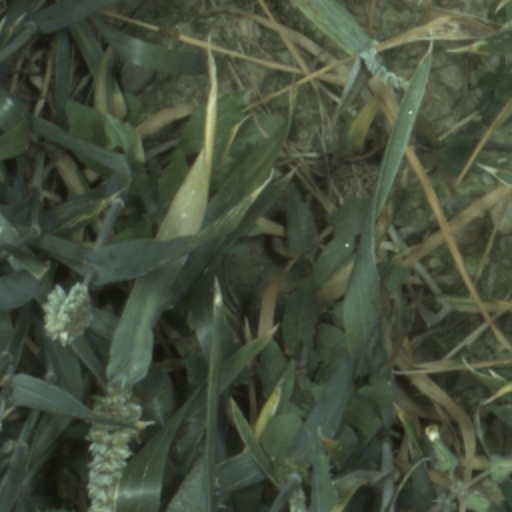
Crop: wheat